Marine Corps Air Station El Toro

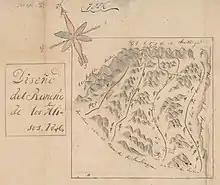
Air Station El Toro stood on land originally part of Rancho Cañada de los Alisos, granted in 1842 to José Antonio Serrano.

In May 1942, Lieutenant Colonel William Fox was directed to select the sites for all of the Marine Corps' West Coast air stations. Fox sought the most expeditious and low cost option and thus chose the already existing airports of El Centro, Mojave and Santa Barbara. For the fourth station, he chose land that had previously been looked at by the U.S. Navy for a blimp base. The Marine Corps gave the owner of the land, a farmer named James Irvine Sr., $100,000 for including designated for a blimp base. Construction of MCAS El Toro began on 3 August 1942 on land previously owned by the Irvine Company. The company greatly resisted the station's construction at this site, which at the time contained the largest lima bean field in North America, which was the company's prime source of revenue. The name "El Toro" came from the nearby small community of El Toro, now incorporated as Lake Forest, which in 1940 only had a population of 130 people.